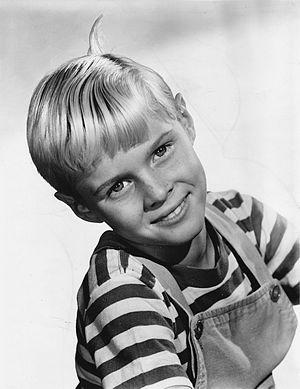
Jay Waverly North, né le 3 août 1951 à Hollywood, Californie, est un acteur américain.